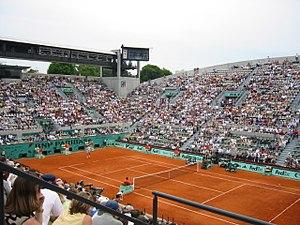
Le cours Susan Lenglen, le 2ème plus grand du stade de Roland-Garros
Le stade Roland-Garros est un stade de tennis construit en 1927 et situé à l’ouest de Paris au niveau de la porte Molitor, en lisière du bois de Boulogne. Il accueille tous les ans les Internationaux de France de tennis.
Le tennis se place au deuxième rang des sports les plus pratiqués en France, après le football, avec environ 1 100 000 licenciés en 2011.
La terre battue est un revêtement utilisé essentiellement au tennis mais aussi dans la plupart des sports se déroulant sur des terrains en terre.
Le court Suzanne-Lenglen est le deuxième plus grand court de tennis du stade Roland-Garros, derrière le court Philippe-Chatrier.
Les Internationaux de France, ou Tournoi de Roland-Garros, ou plus simplement Roland-Garros par métonymie, est un tournoi de tennis sur terre battue créé en 1925 et qui se tient annuellement depuis 1928 à Paris, dans le stade Roland-Garros. Il succède au Championnat de France créé en 1891. Organisé par la Fédération française de tennis, il se déroule sur la dernière semaine de mai et la première semaine de juin. Il est l'un des quatre tournois du Grand Chelem, le deuxième dans le calendrier après l'Open d'Australie en janvier. Suivent le tournoi de Wimbledon, dernière semaine de juin et première semaine de juillet, puis l'US Open en août. Dans le monde du tennis à majorité anglophone, le tournoi est aussi connu sous le nom de French Open depuis 1968, première année de l'ère Open.